Bird visual acuity rendering: 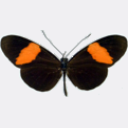
Butterfly visual acuity rendering: 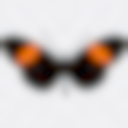
Species: erato
Subspecies: hydara
Sex: female
View: dorsal
Hybrid status: subspecies synonym
Locality: Chiquinla Rio COL EC
Coordinates: 10.7, -73.35